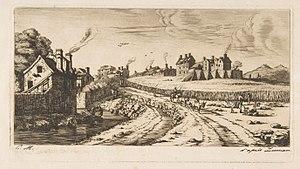
Le faubourg Saint-Marceau ou Saint-Marcel est un quartier de Paris situé à cheval entre les 5ᵉ et 13ᵉ arrondissements. Il était surnommé faubourg souffrant car ce quartier fut pendant longtemps le plus laid, le plus triste et le plus pauvre de Paris.